List of demolished buildings and structures in Melbourne

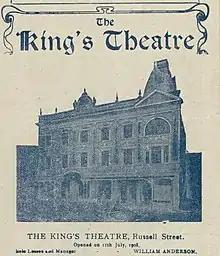
The King's Theatre Melbourne

This was a widely disliked pair of brown brick 1960s office towers located at the gateway to the city from the south, at the intersection of Flinders and Swanston Street. Officially titled the Princes Gate Towers, they were partly occupied by the Gas and Fuel Corporation of Victoria, hence the popular moniker. Designed by Leslie M Perrott & Associate and completed in 1967, they were built in the air-rights over Princes Bridge station, and included a raised plaza at the intersection. They were appreciated by some as modernist architectural icons, but were widely regarded as eyesores, due to their bulk and prominent position, detracting from the views towards St Paul's Cathedral from the entry to the city along St Kilda Road and Princes Bridge. They were demolished in 1997 to make way for Federation Square, the mixed-use development and public space that now occupies the site.